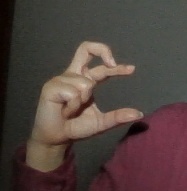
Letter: thal